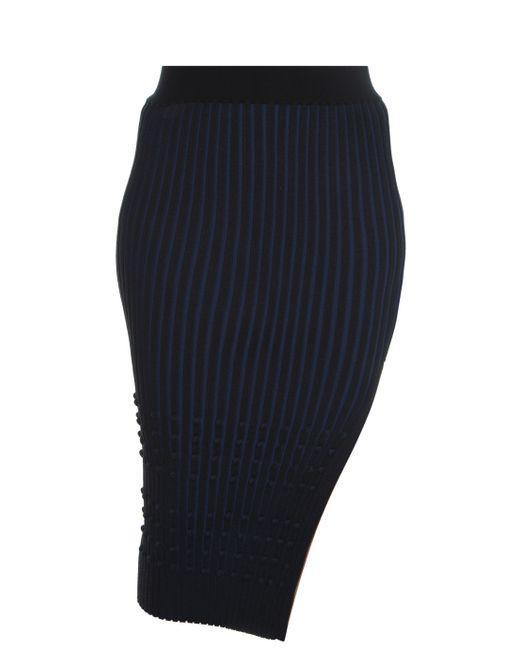
damen, Nylon-Wolle, Marineblau, Streifenmuster, Skinny, Bleistiftrock